Early childhood education

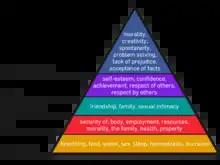
Maslow's Hierarchy of Needs

Emotional: the way in which a child creates emotional connections and develops self-confidence. Emotional connections develop when children relate to other people and share feelings.